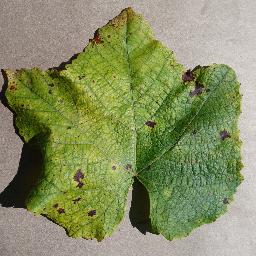
Label: Grape___Leaf_blight_(Isariopsis_Leaf_Spot)